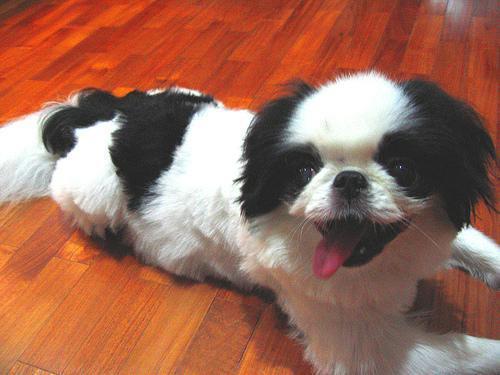
japanese chin